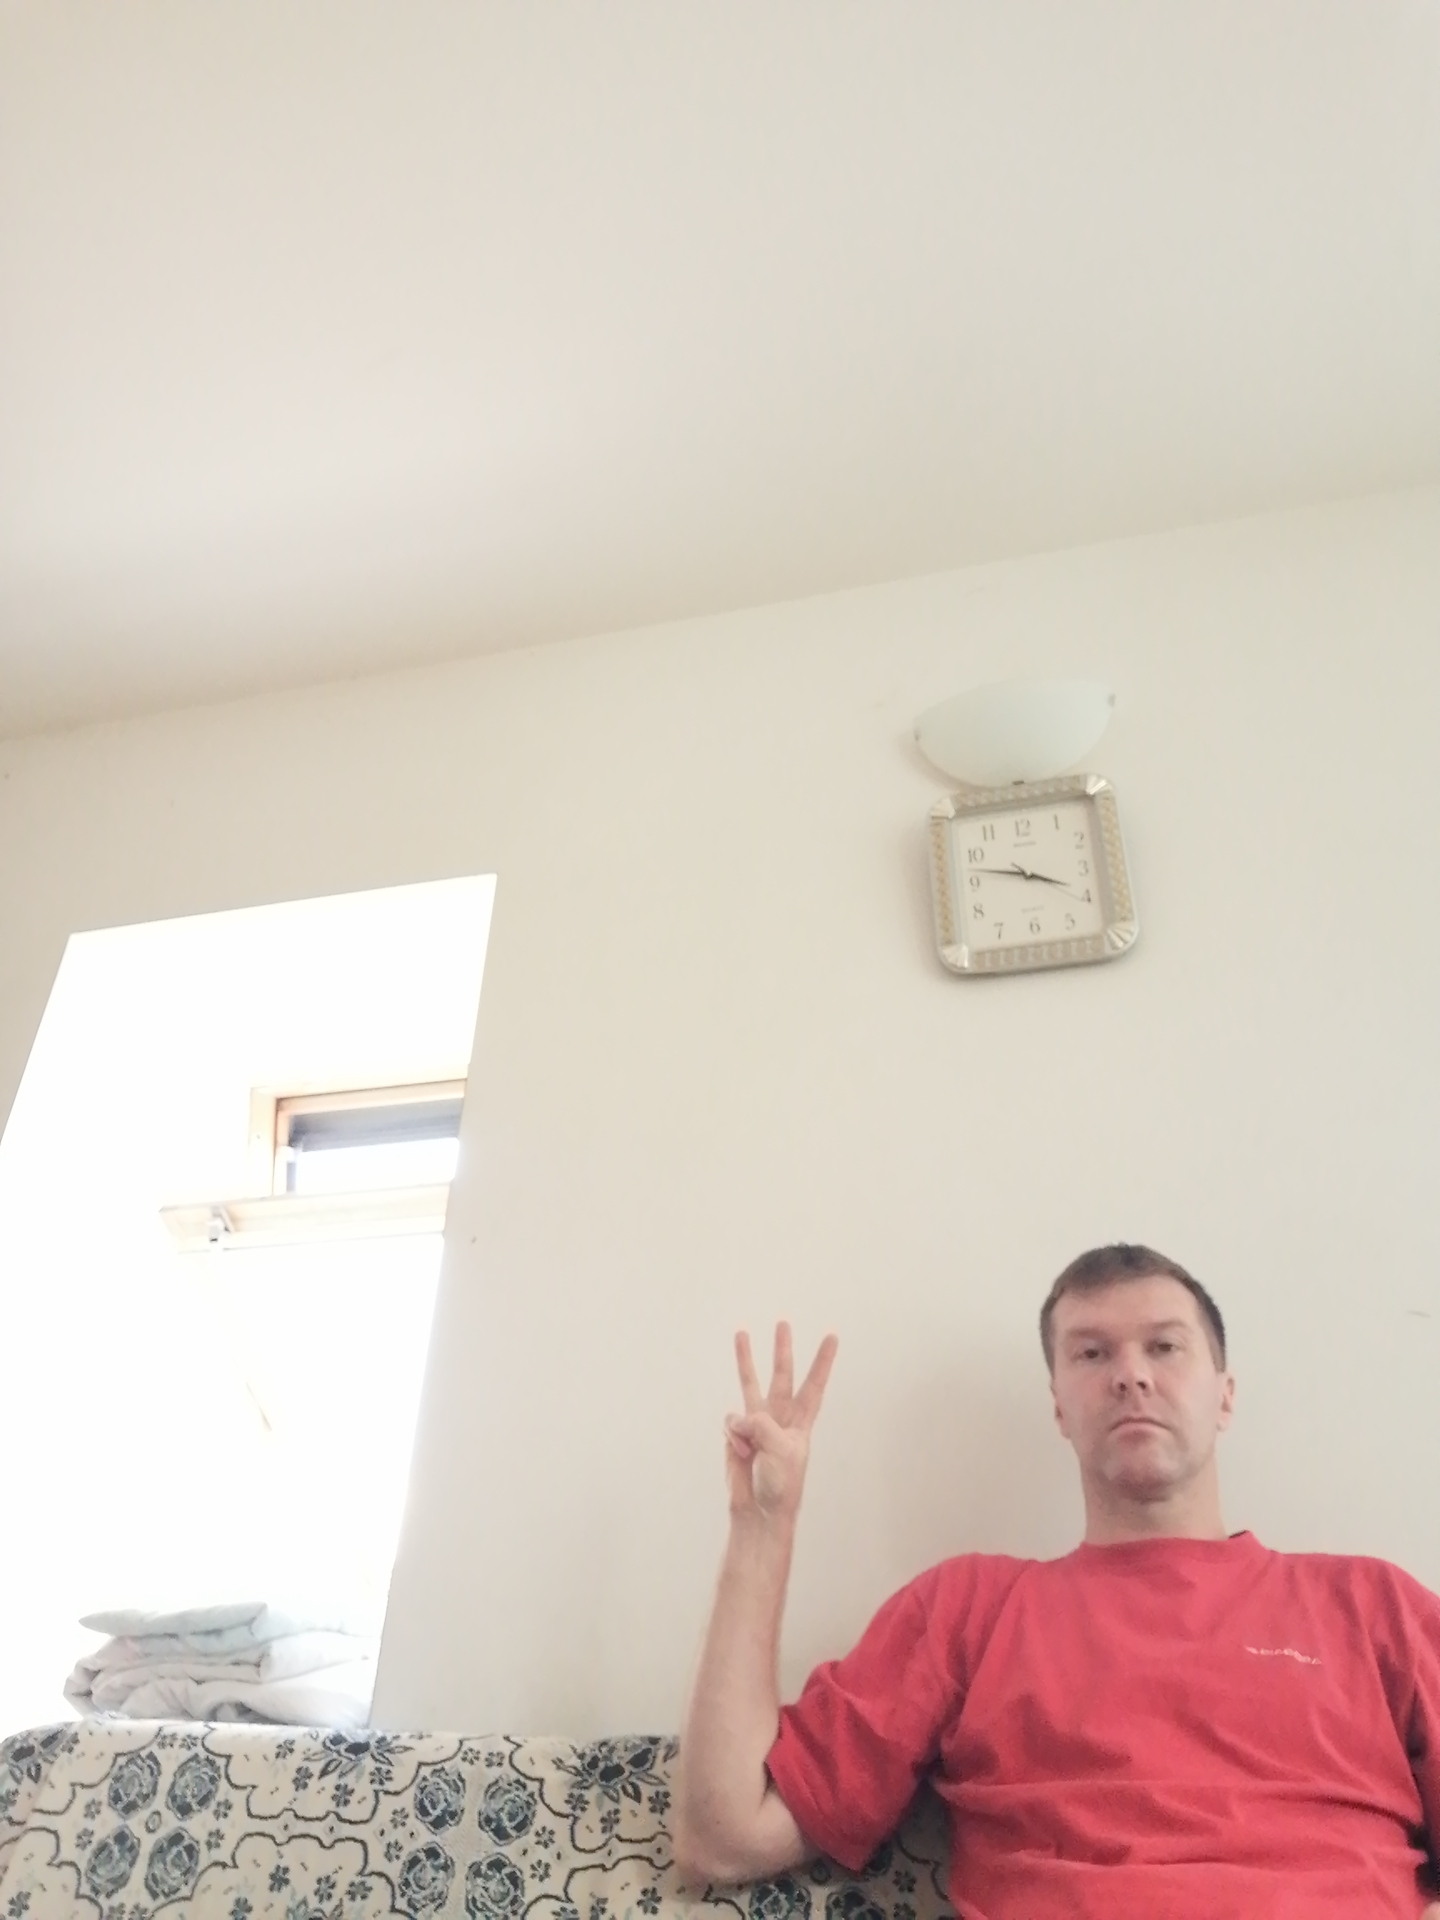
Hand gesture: three